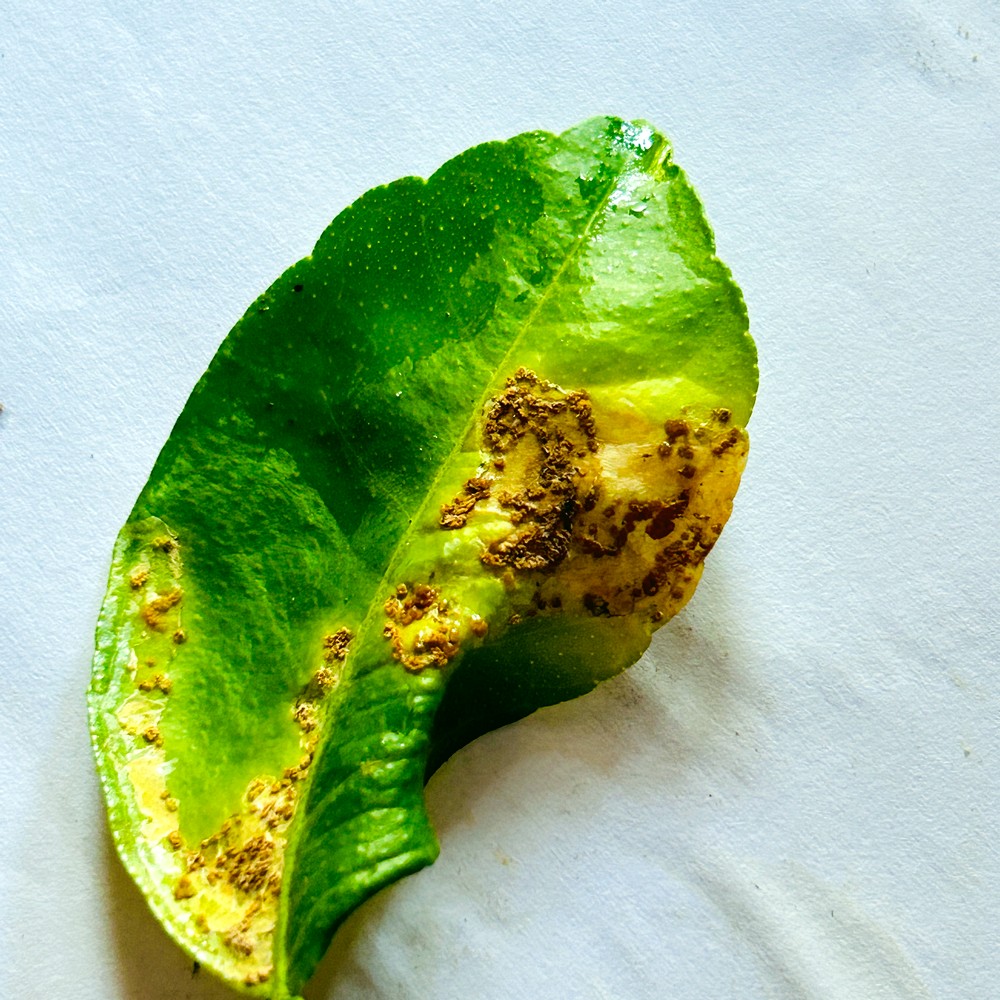
Label: Citrus Canker